Alberts Frères

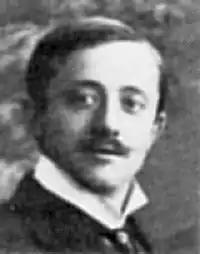
Willy Mullens

Willy and Albert's father, Albertus Abraham Mullens (30 July 1847 Hoorn – 1890), alias "A. Alber(t)", and a German by the name of Ernst Ahrens Basch (1838-1908) had founded a theater company, Koninklijk Nederlandsch Cagliostro-Théâtre Alber & Basch, specializing in "mysterious and pseudo-scientific spectacles". After Albert Senior's death, their mother, Christina Mullens-Verpoort, continued to direct the company. Christina took her sons to Paris, where they saw Auguste and Louis Lumière's films in the Salon Indien du Grand Café. With financial aid from their mother, they bought a number of films and started to show them in the Netherlands. They chose the French name "Alberts Frères" since the film business at the time was predominantly French. In 1899, the company started touring the halls and theaters of the country during the winter, and quickly became one of the main attractions at fairs throughout the country.